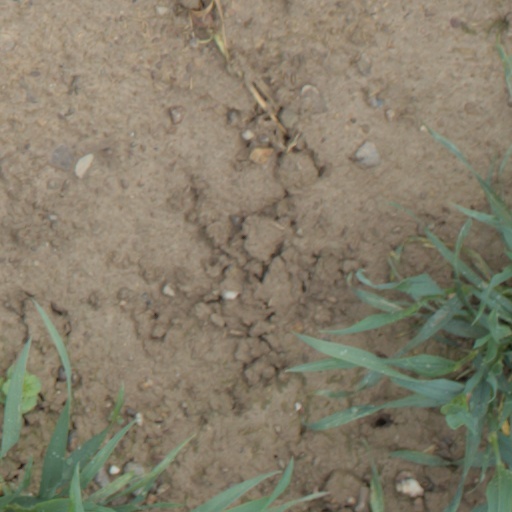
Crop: wheat